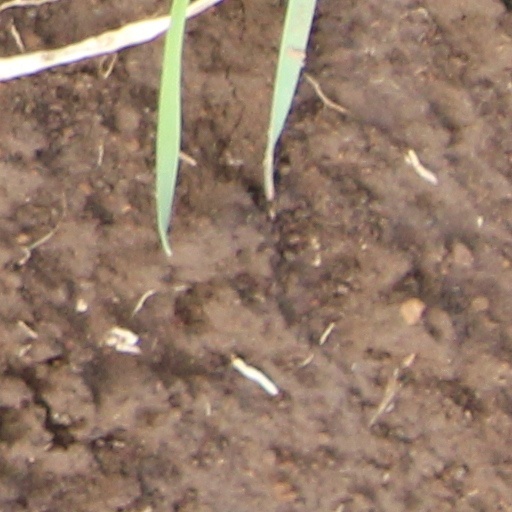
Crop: wheat